Statue of Liberty

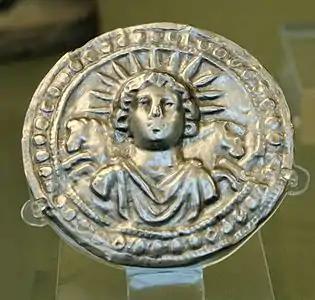
Leaf disc dedicated to Sol Invictus, sun god of the late Roman Empire. Sol Invictus, along with Libertas the Roman goddess and personification of Liberty, influenced the design of "Liberty Enlightening the World".

According to the National Park Service, the idea of a monument presented by the French people to the United States was first proposed by Édouard René de Laboulaye, president of the French Anti-Slavery Society and a prominent and important political thinker of his time. The project is traced to a mid-1865 conversation between Laboulaye, a staunch abolitionist, and Frédéric Auguste Bartholdi, a sculptor. In after-dinner conversation at his home near Versailles, Laboulaye, an ardent supporter of the Union in the American Civil War, is supposed to have said: "If a monument should rise in the United States, as a memorial to their independence, I should think it only natural if it were built by united effort—a common work of both our nations." The National Park Service, in a 2000 report, however, deemed this a legend traced to an 1885 fundraising pamphlet, and that the statue was most likely conceived in 1870. In another essay on their website, the Park Service suggested that Laboulaye was minded to honor the Union victory and its consequences, "With the abolition of slavery and the Union's victory in the Civil War in 1865, Laboulaye's wishes of freedom and democracy were turning into a reality in the United States. In order to honor these achievements, Laboulaye proposed that a gift be built for the United States on behalf of France. Laboulaye hoped that by calling attention to the recent achievements of the United States, the French people would be inspired to call for their own democracy in the face of a repressive monarchy."